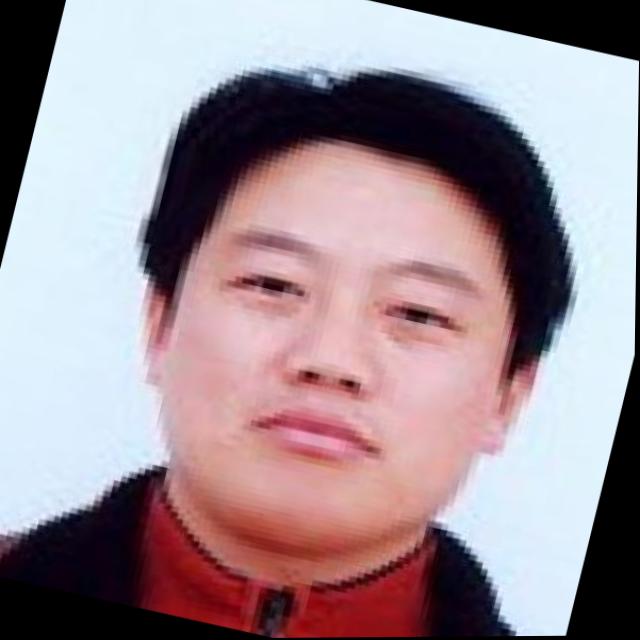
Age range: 21-44